Mass media in Liberia

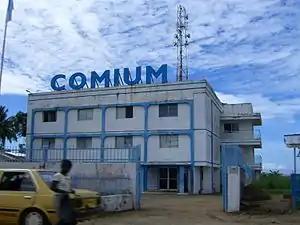
The Comium mobile phone building (2006).

The fixed line infrastructure of Liberia was nearly completely destroyed during the civil wars (1989-1996 and 1999–2003).